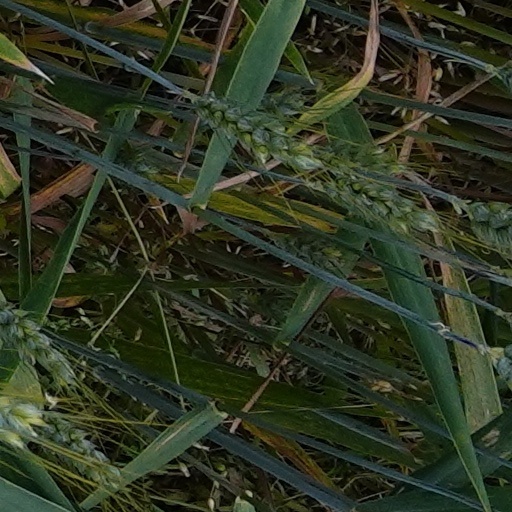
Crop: wheat